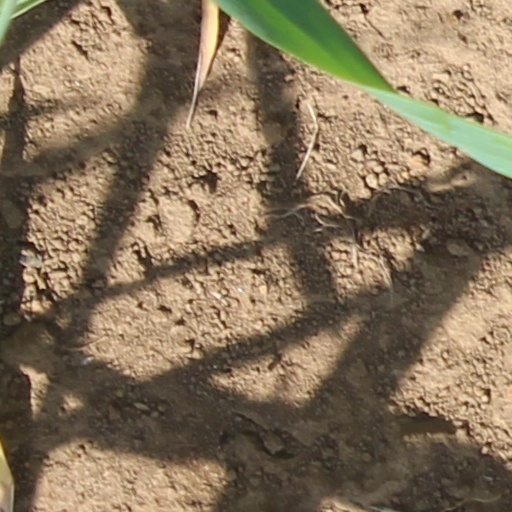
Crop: wheat